David Townsend (art director)

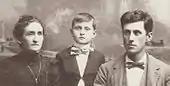
Bertha (Towberman) and Glenn Eli Townsend with son David Wood Townsend.

David Wood Townsend was born in Hoskins, Wayne County, Nebraska, the son of Glenn Eli Townsend and Bertha A. (Towberman) Townsend. Grandson of David Wood Townsend and Mary Ellen (Brown) Townsend. Great-grandson of Eli Townsend and Abigial Mosher (Wood) Townsend.